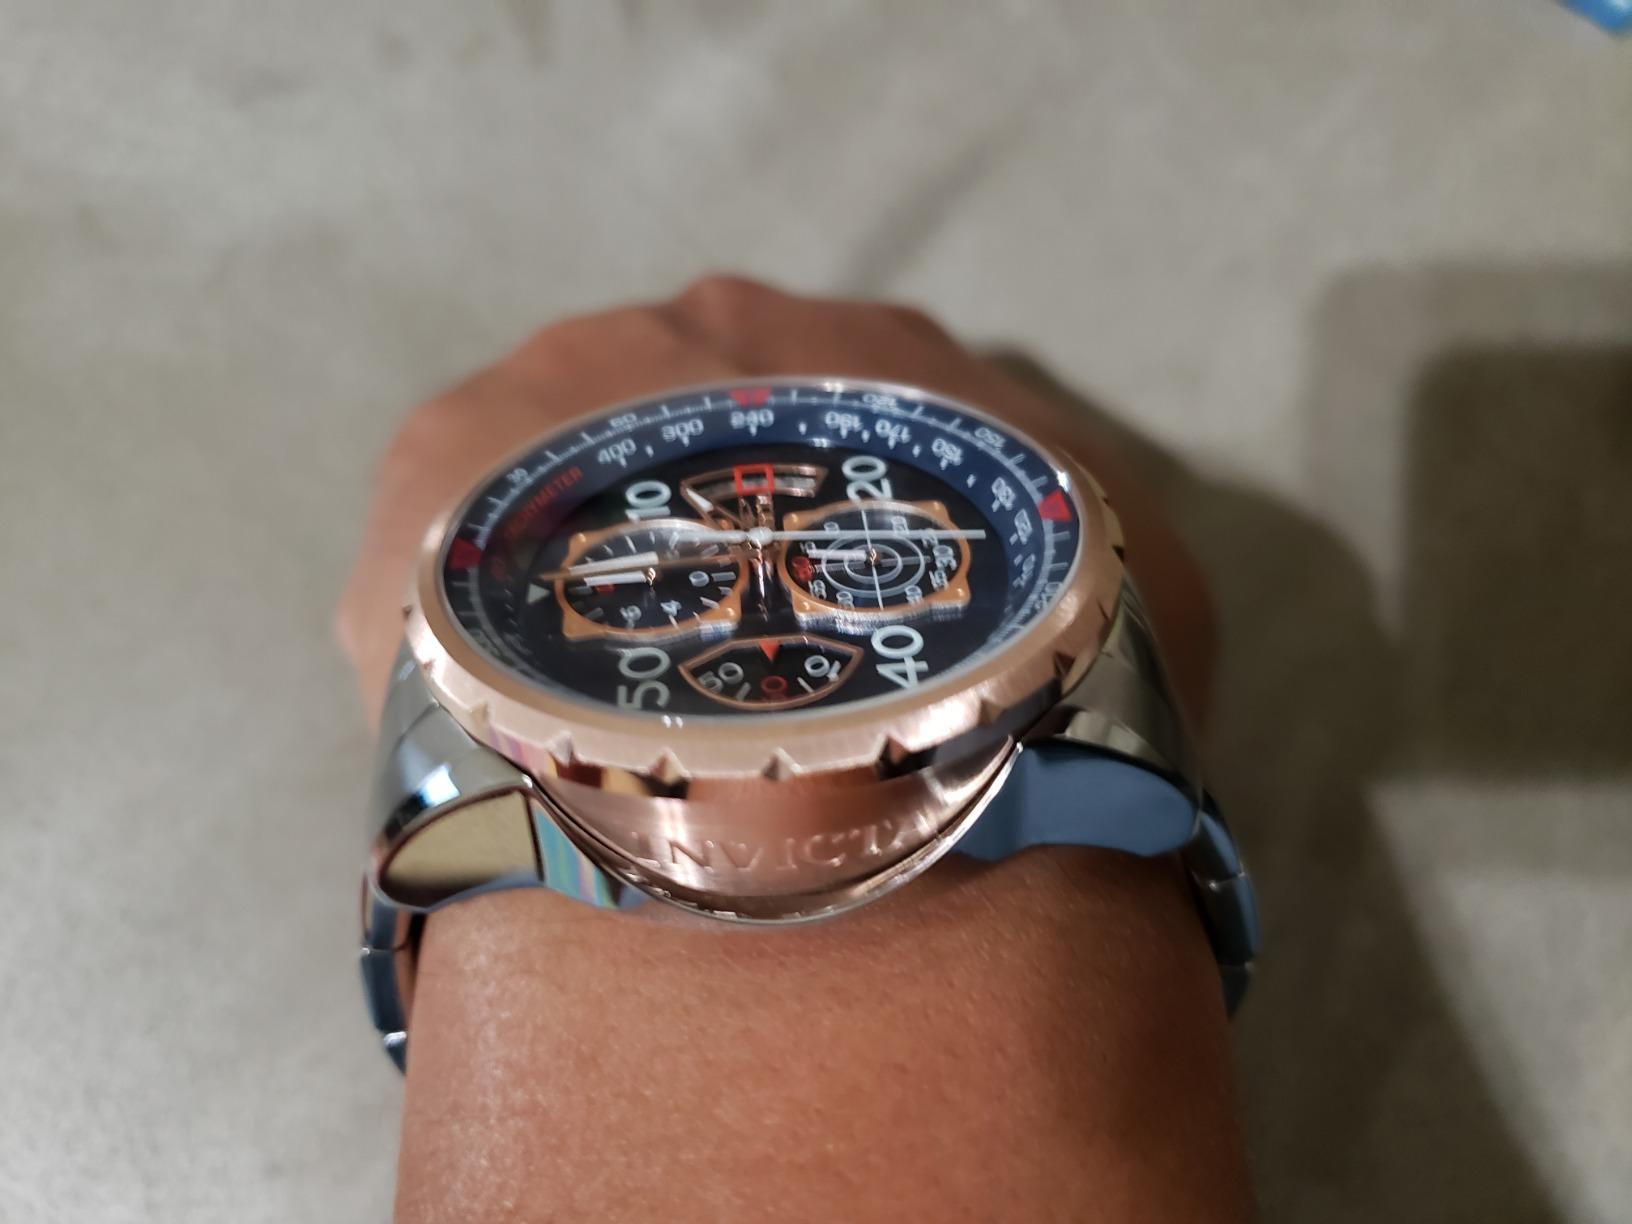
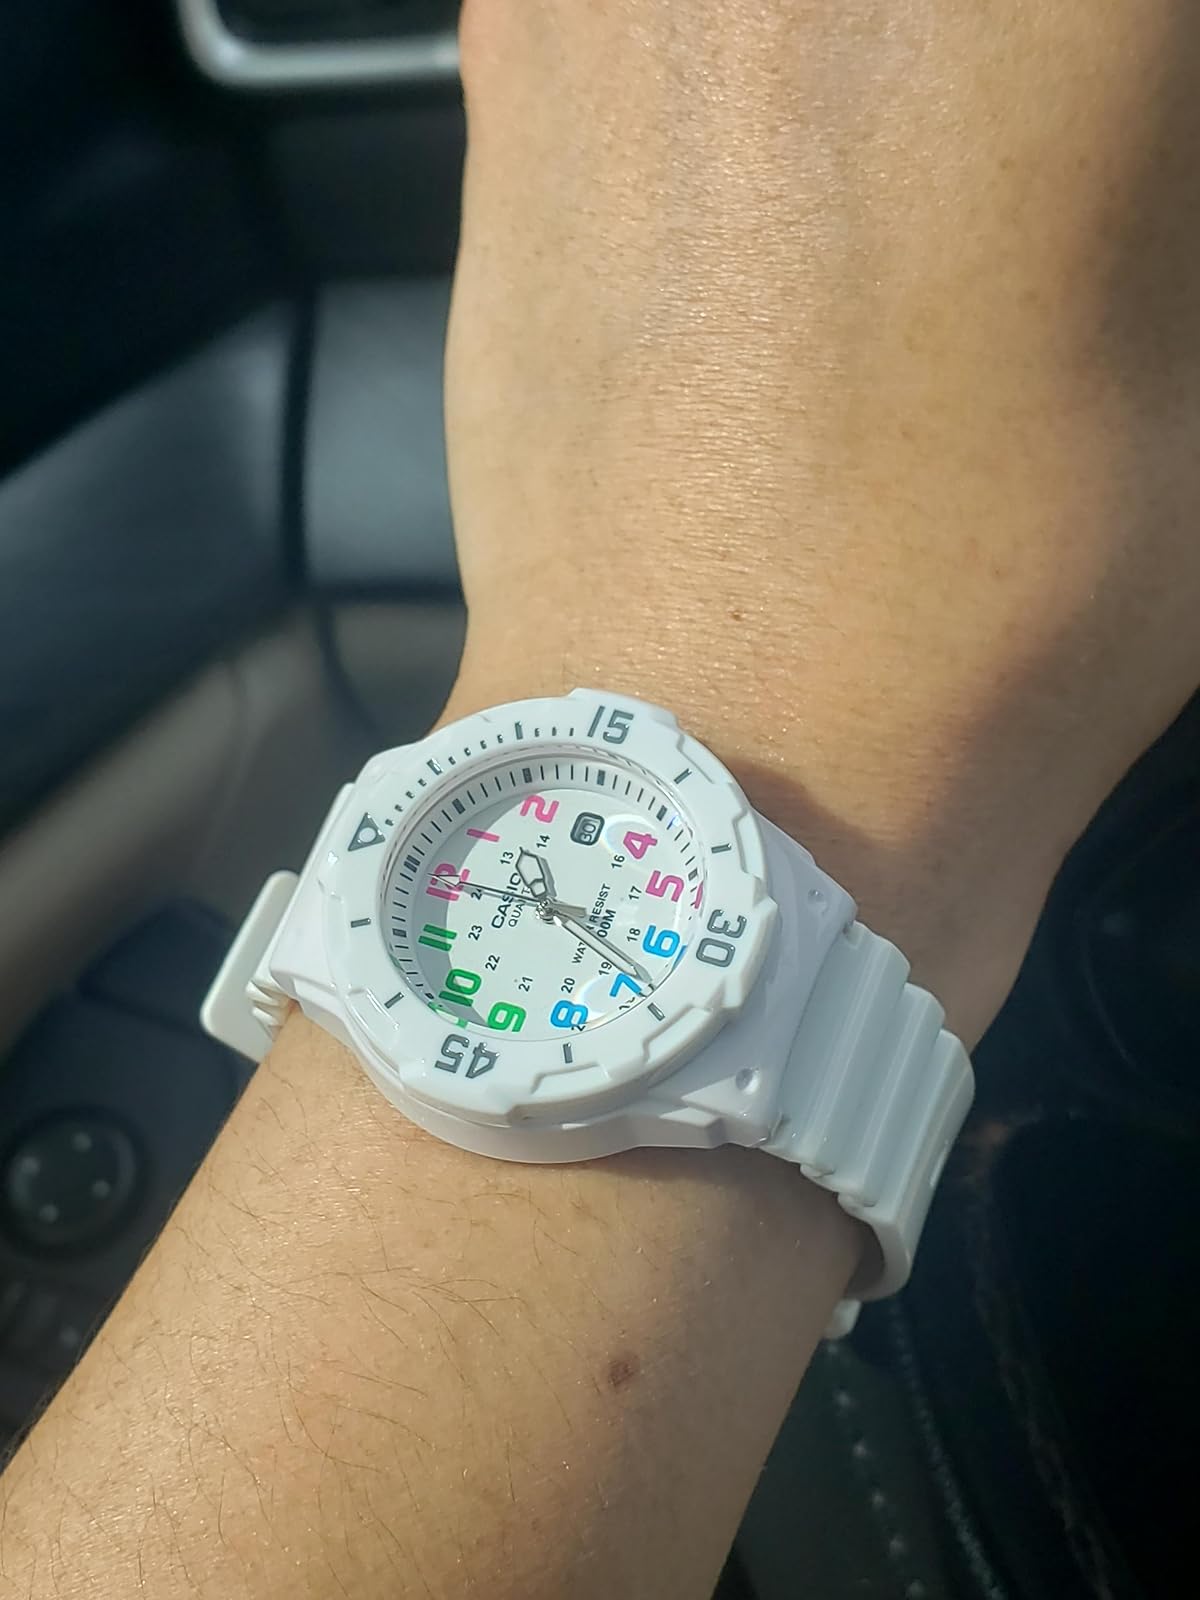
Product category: accessories_watch
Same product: no